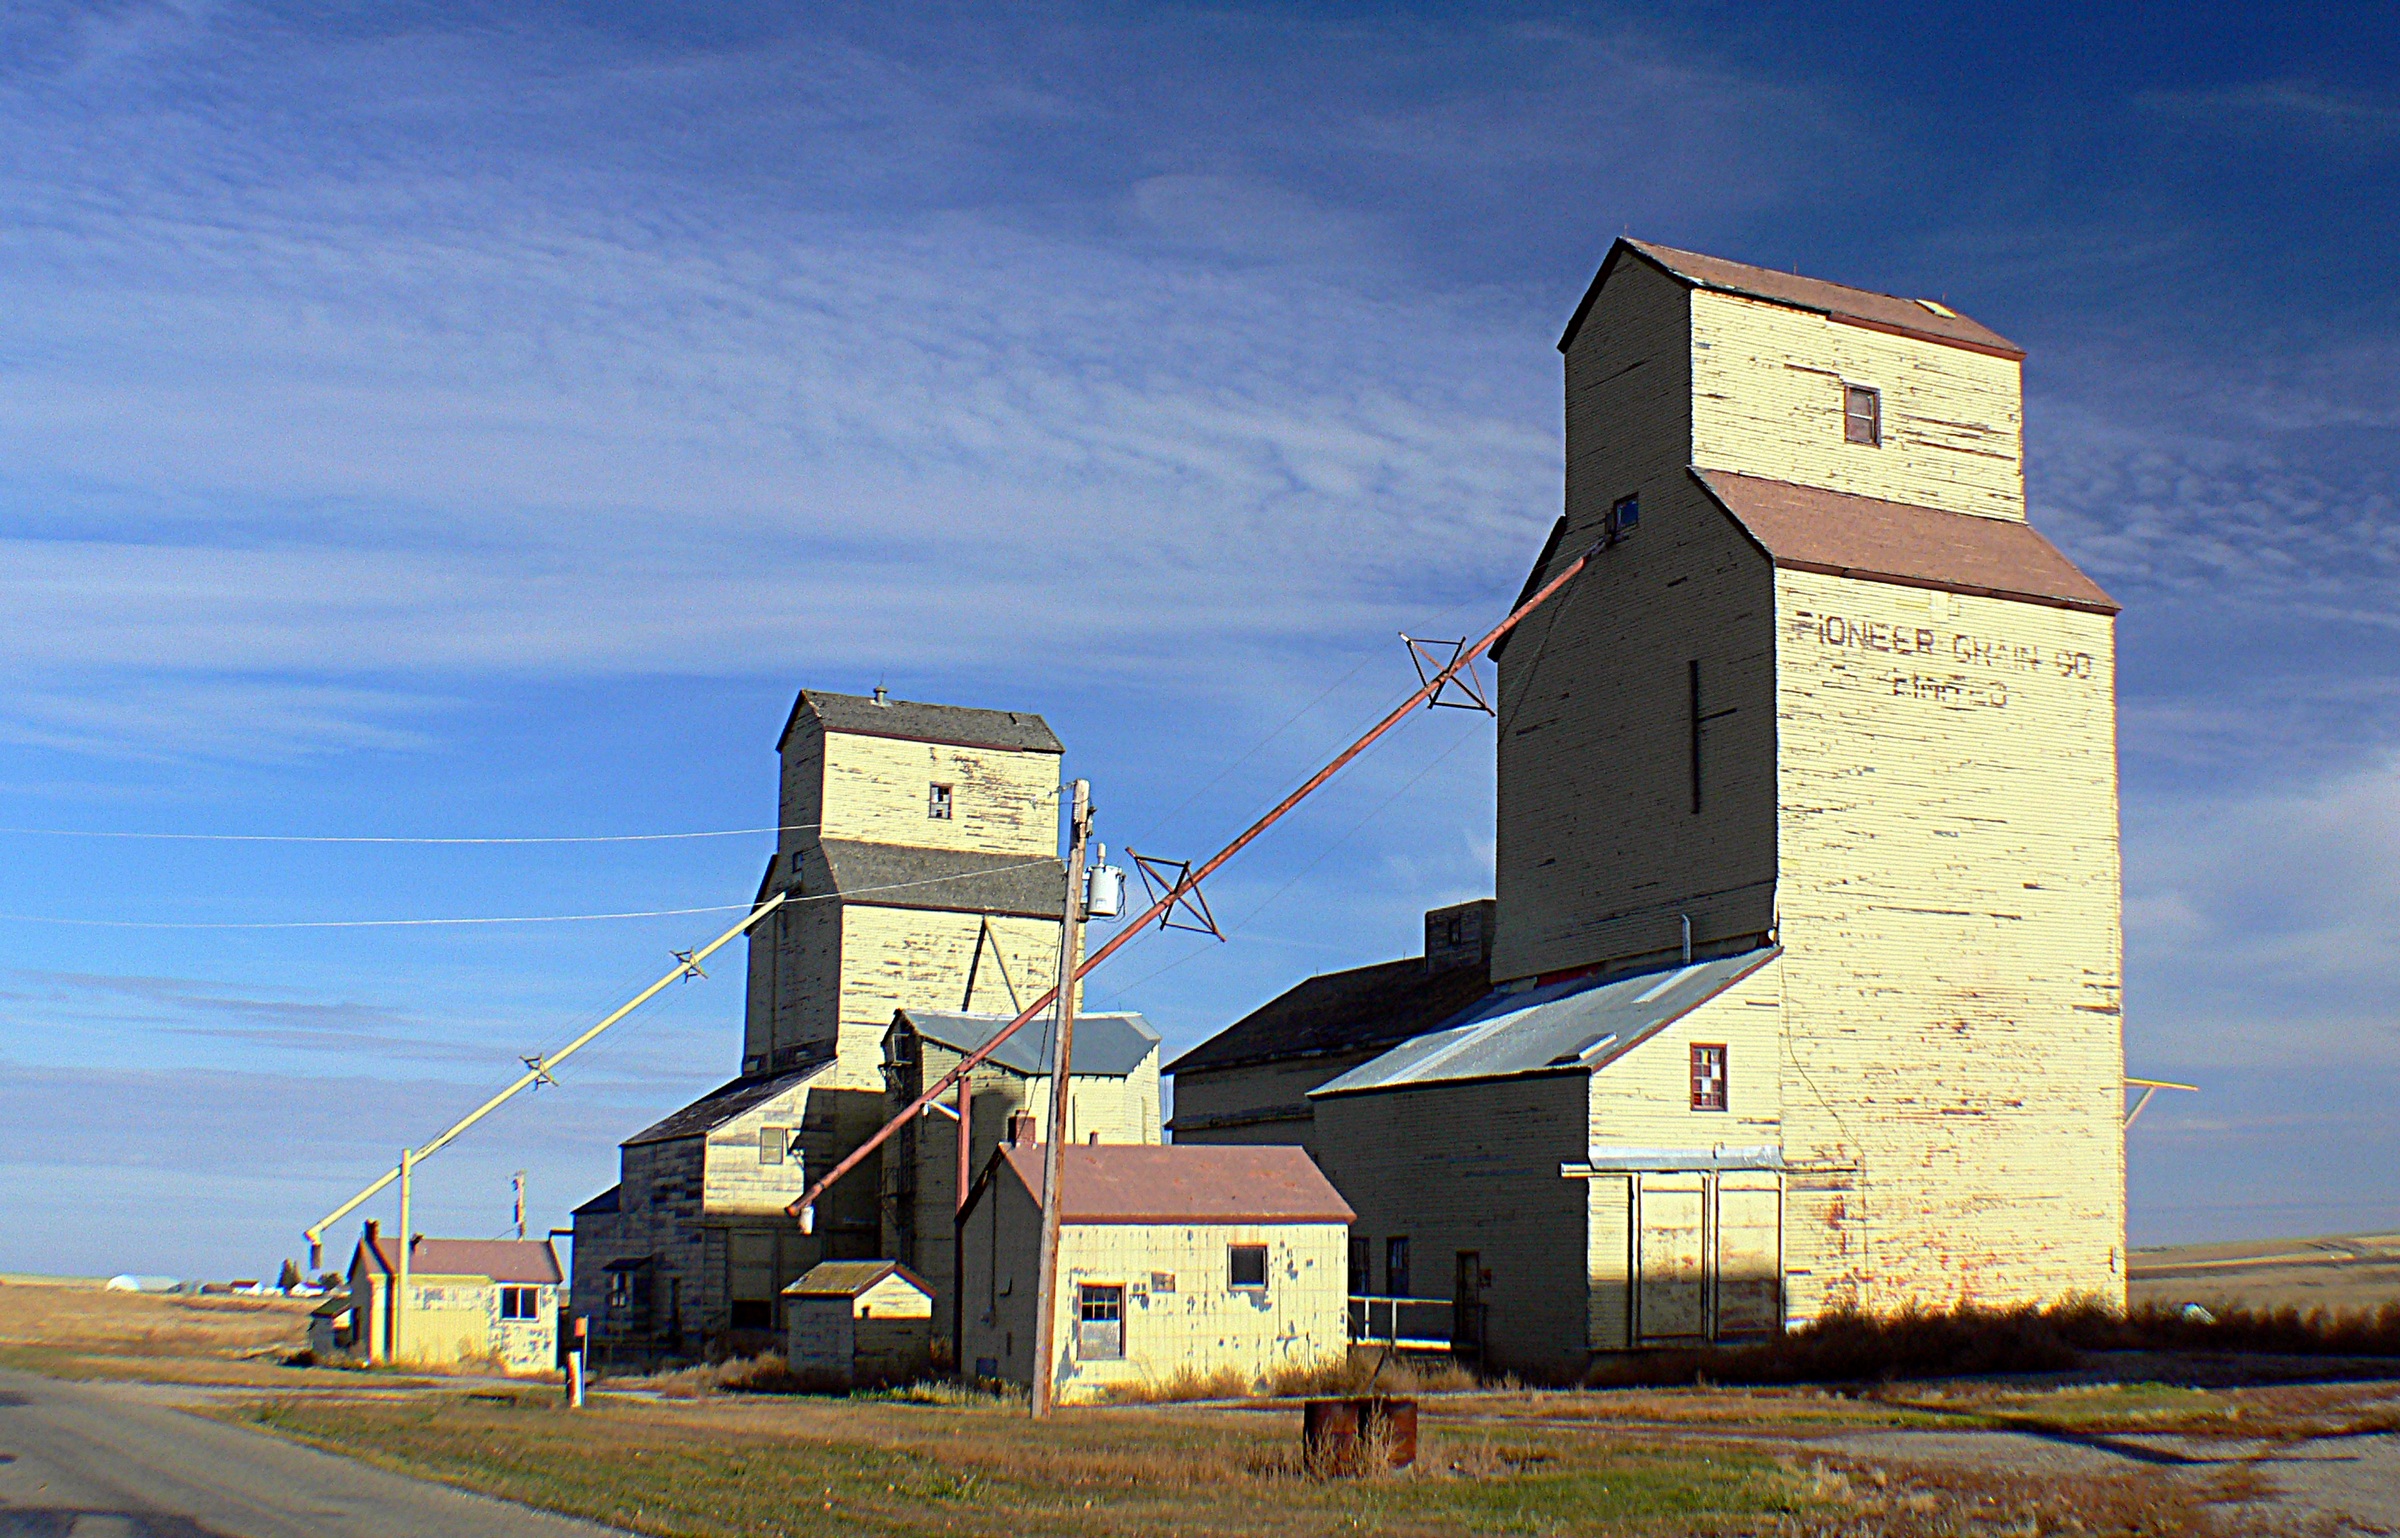
house, windmill, building, barn, tower, mill, canada, silos, lumixfz30, bridgecamera, alberta, sages, grainelevators, rural area